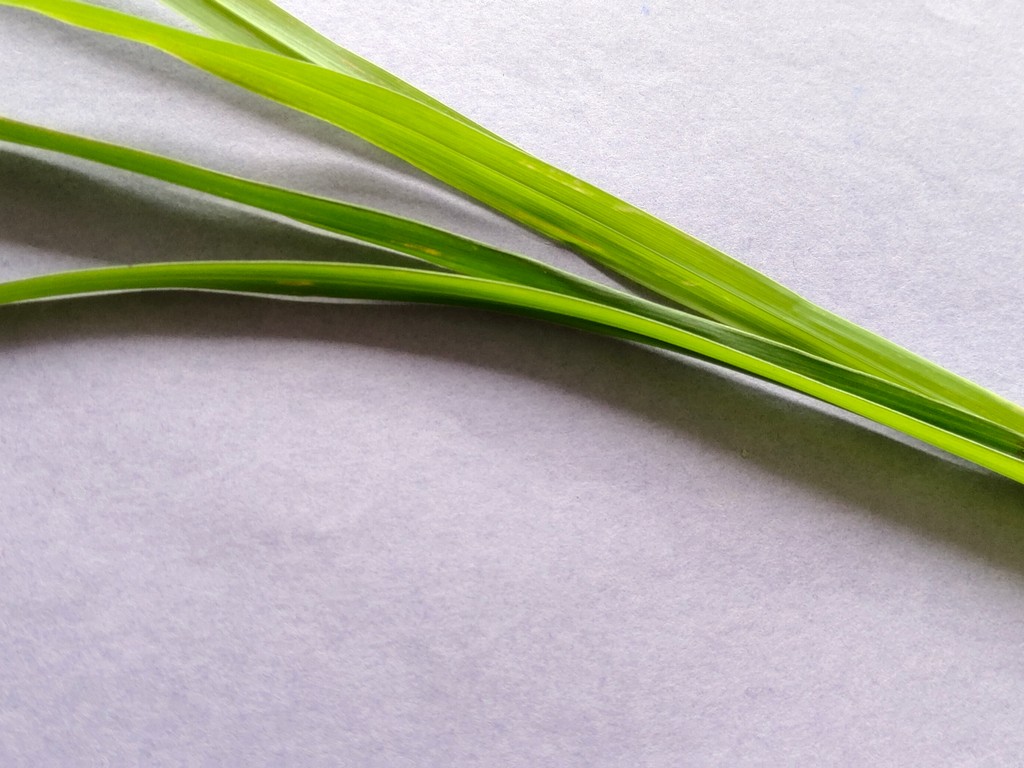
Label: Healthy